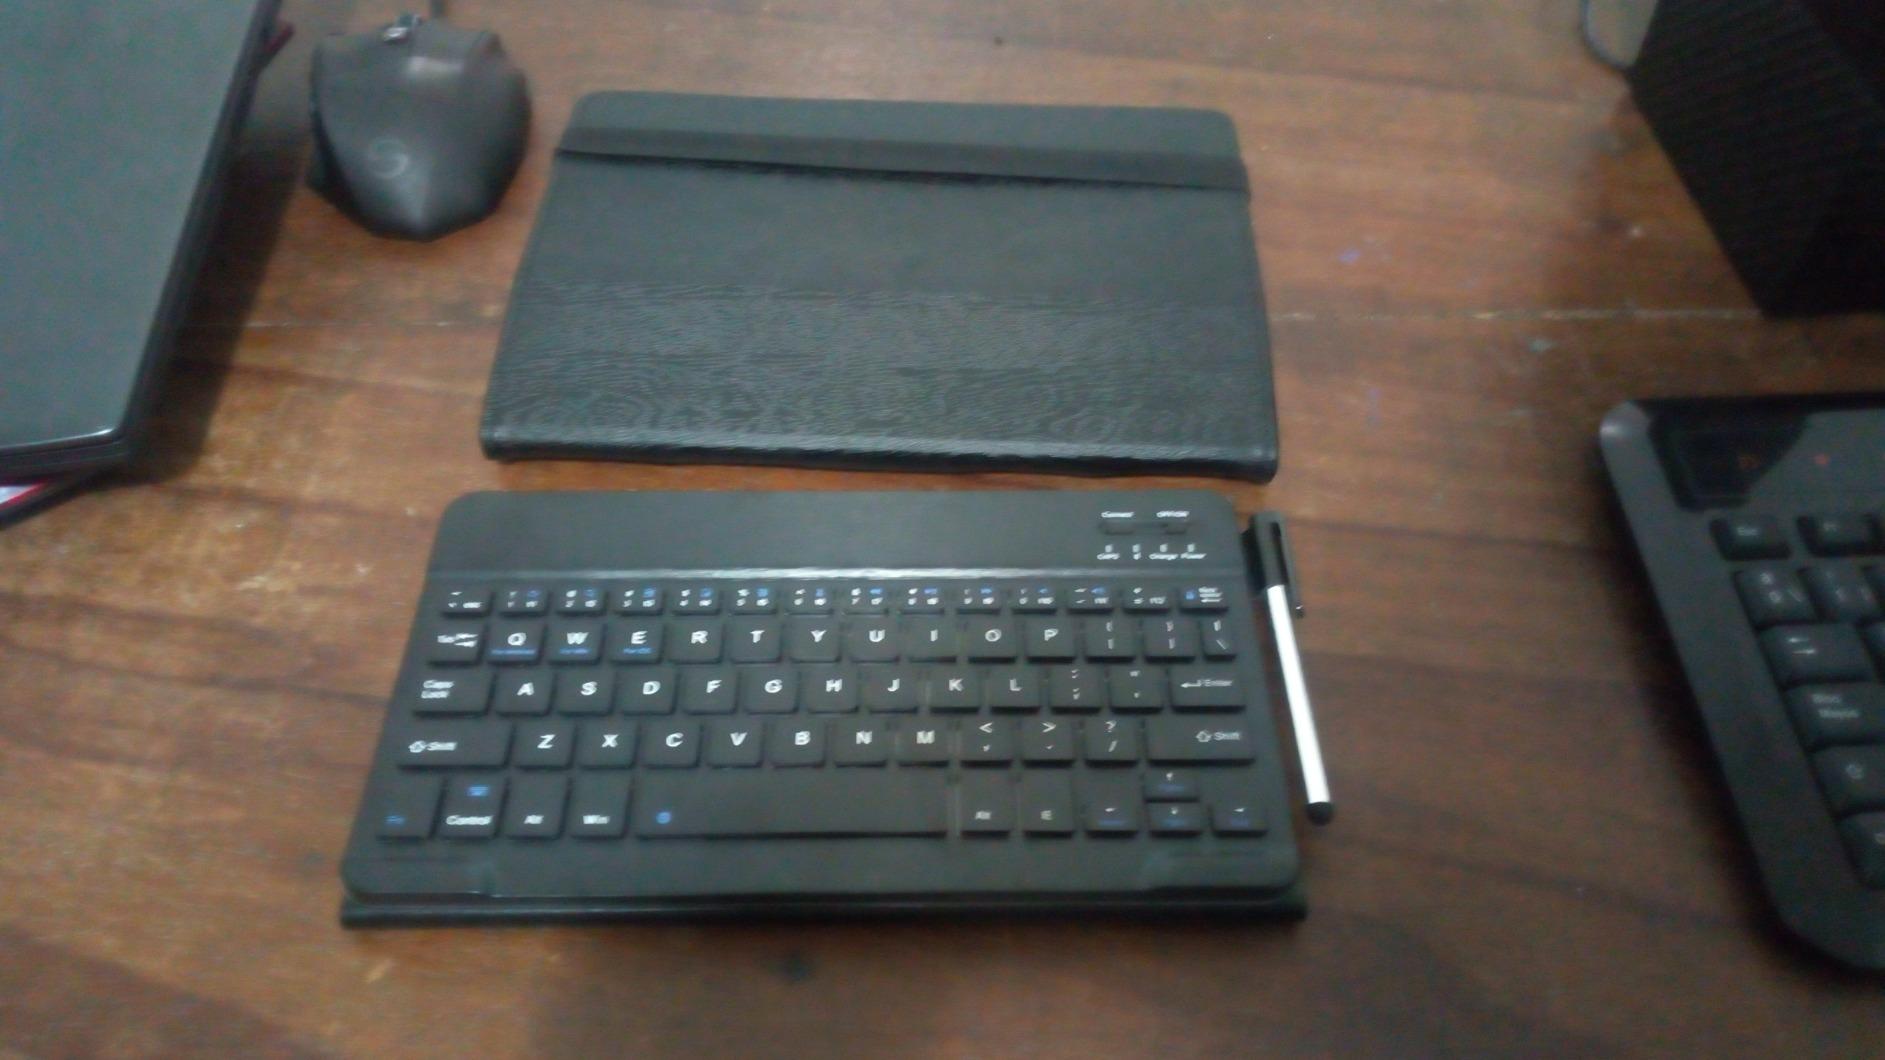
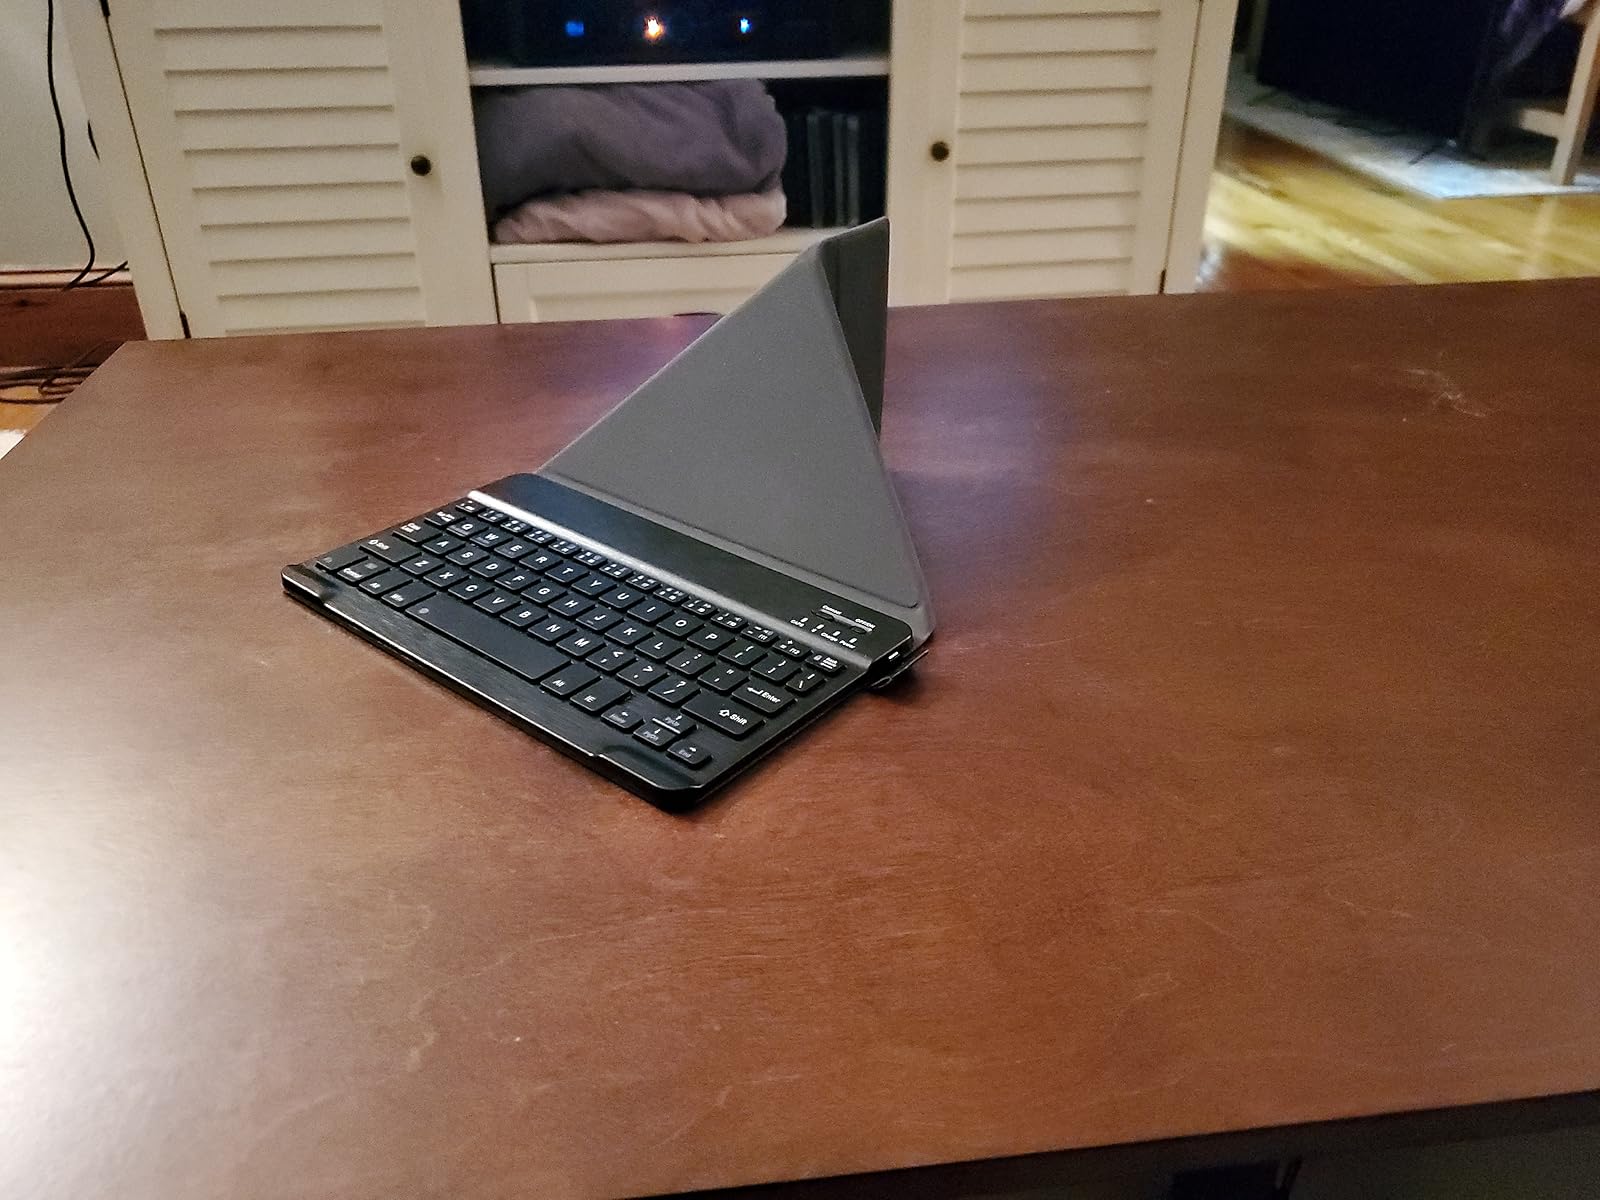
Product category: keyboard
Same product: yes